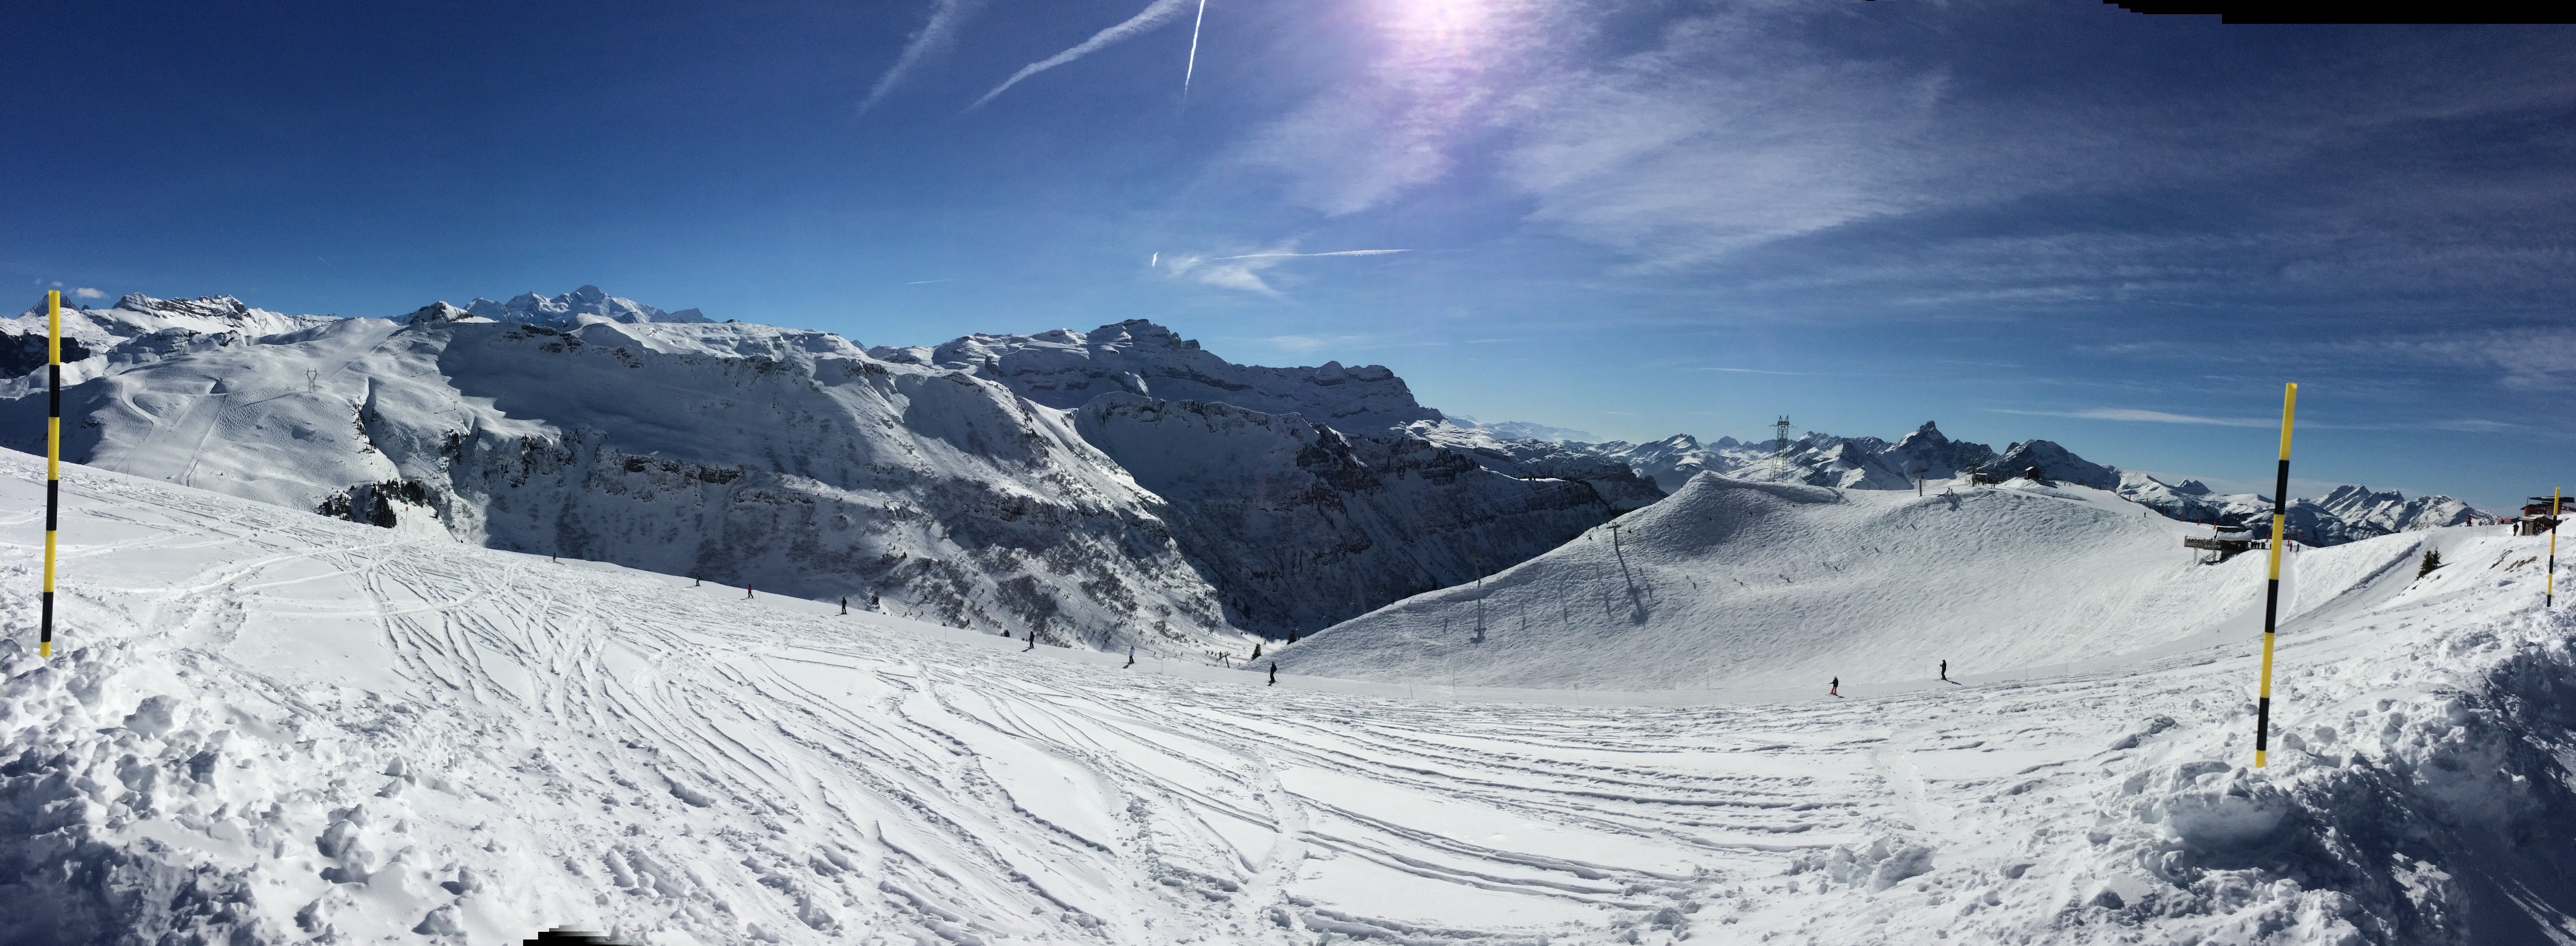
nature, mountain, snow, mountain range, weather, extreme sport, skiing, ridge, winter sport, sports, resort, alps, ski, piste, landform, ski touring, ski mountaineering, ski equipment, alpine skiing, mountainous landforms, geological phenomenon